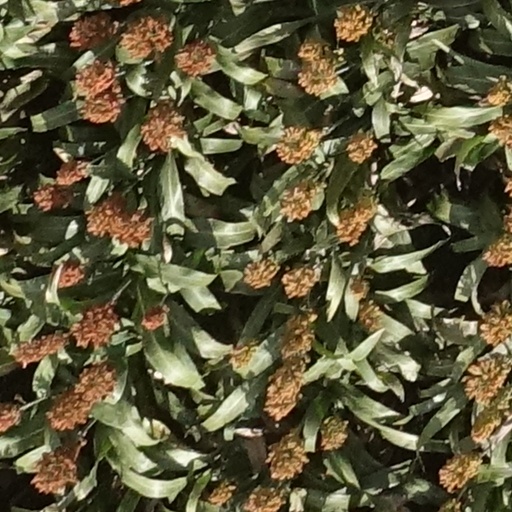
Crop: sorghum